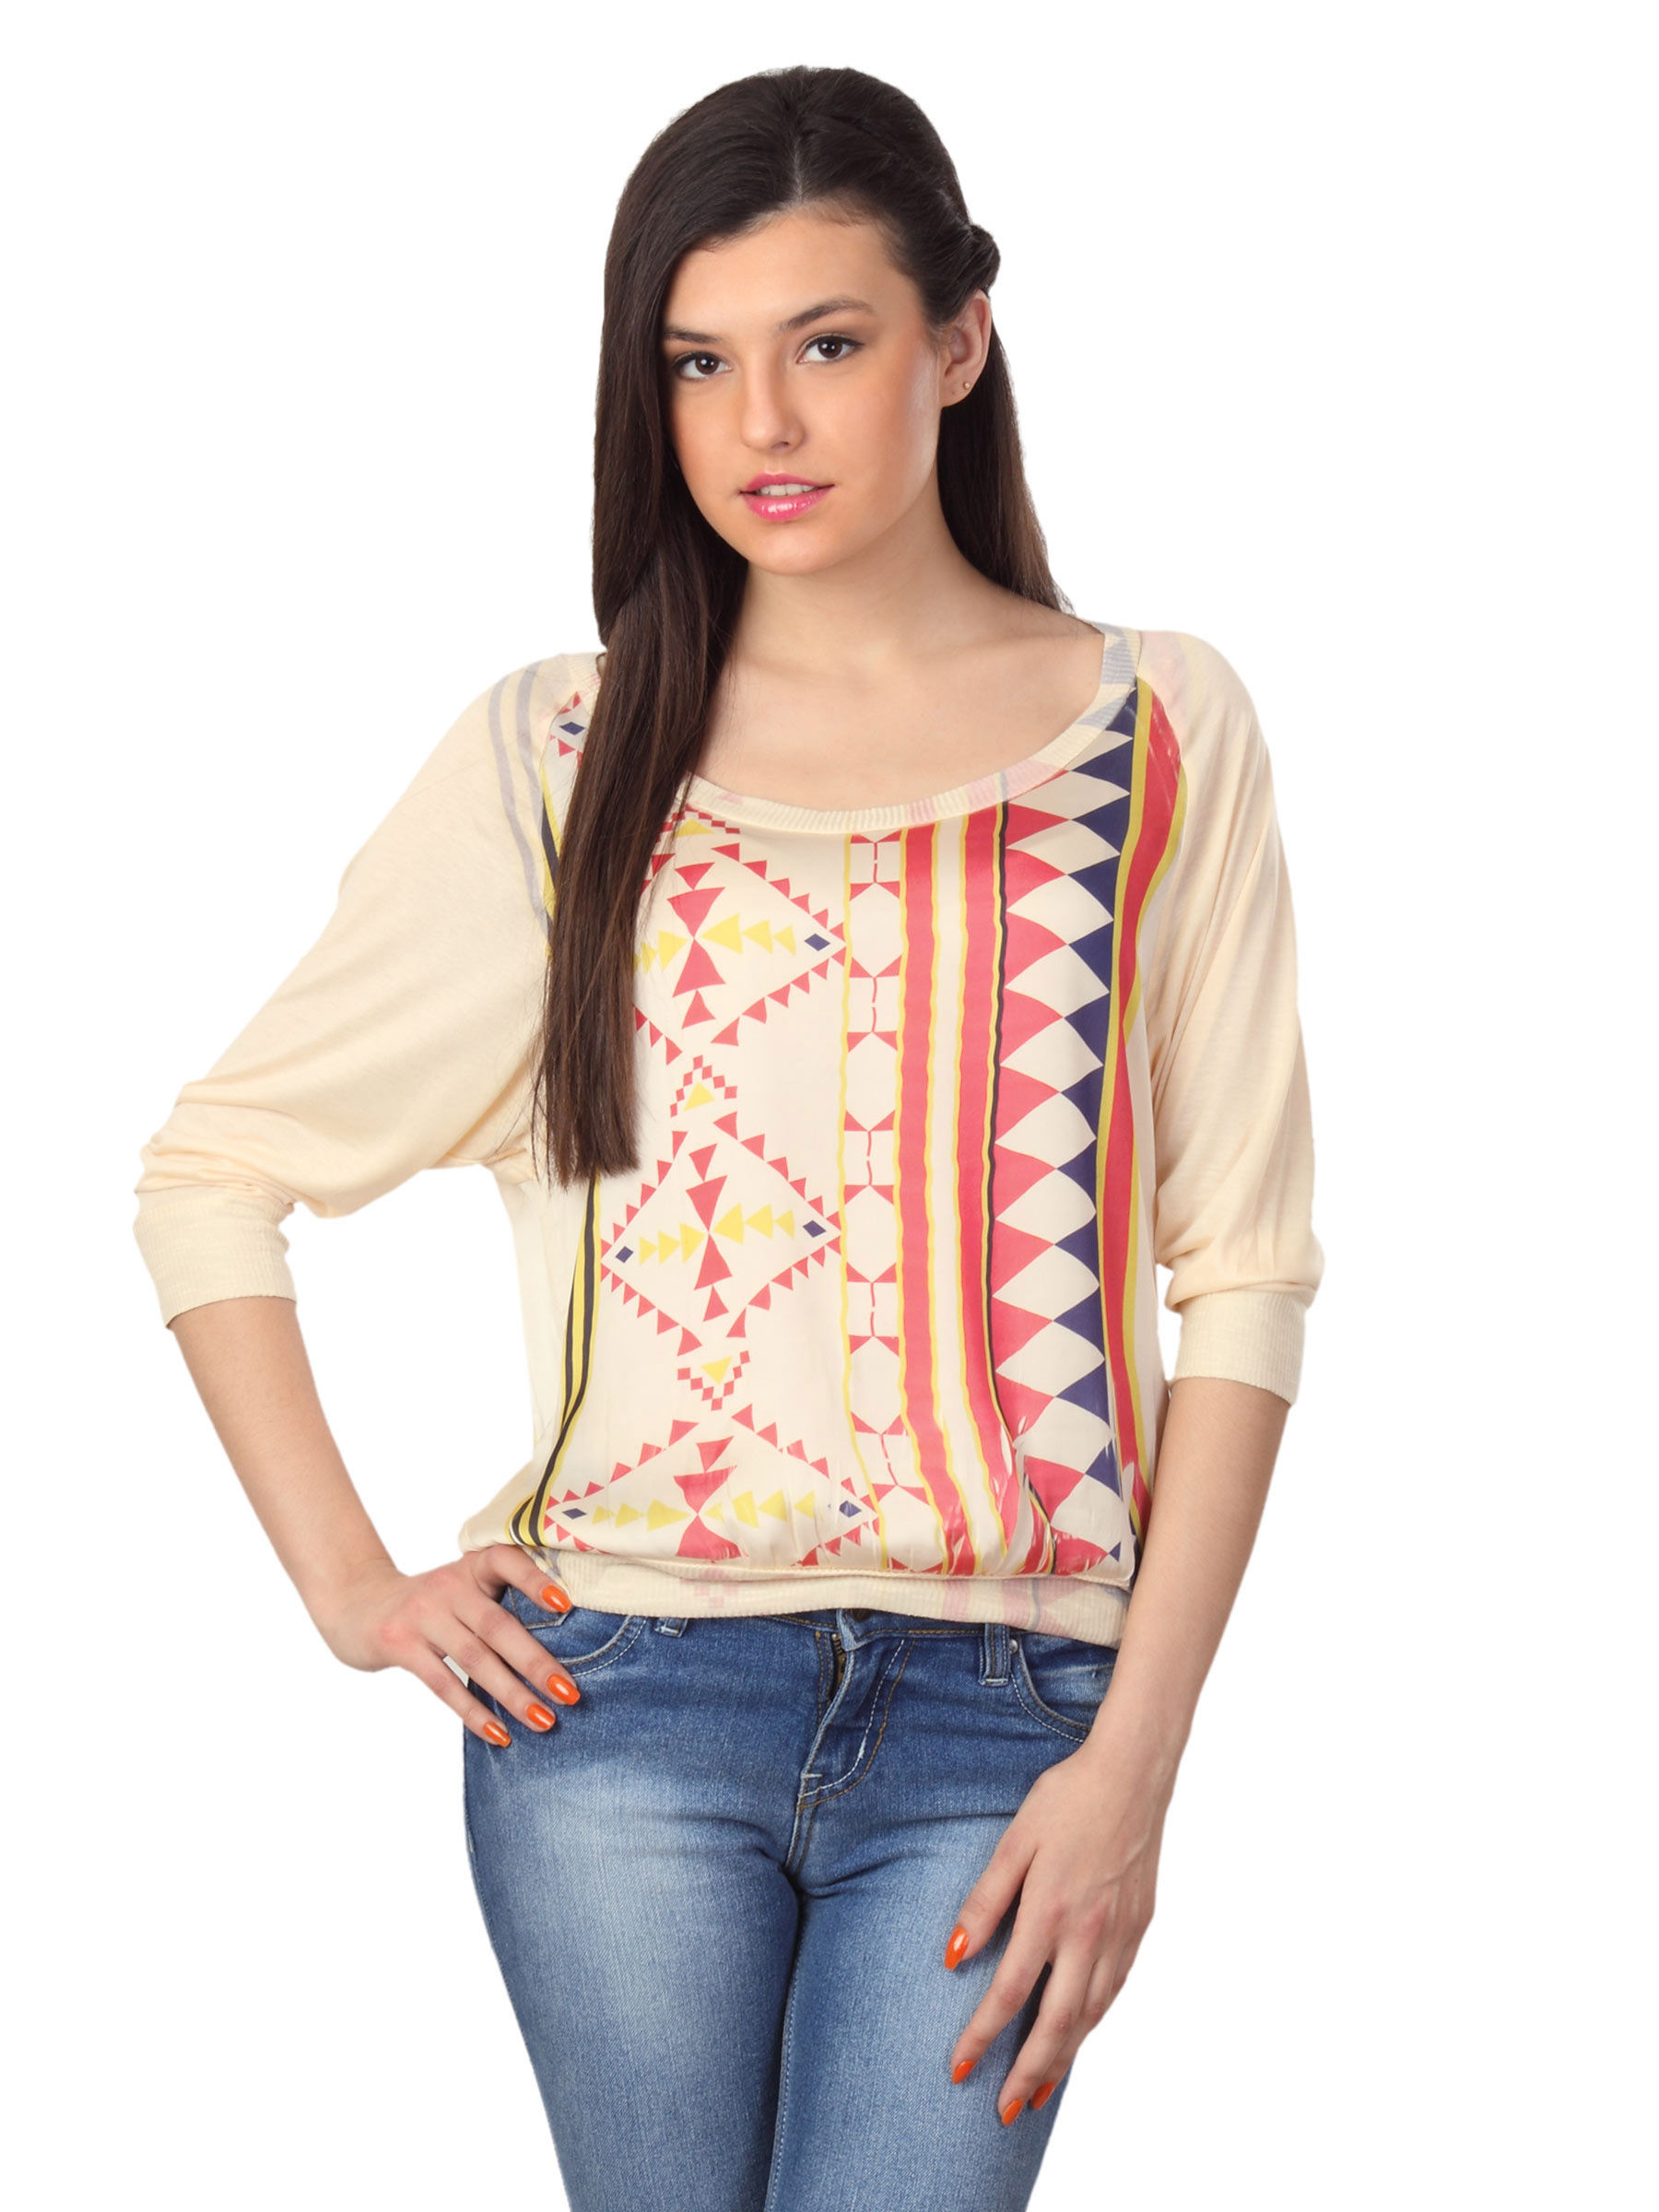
Tonga Women Red & Cream-Coloured Top
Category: Apparel / Topwear / Tops
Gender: Women
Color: Red
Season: Summer 2012
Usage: Casual